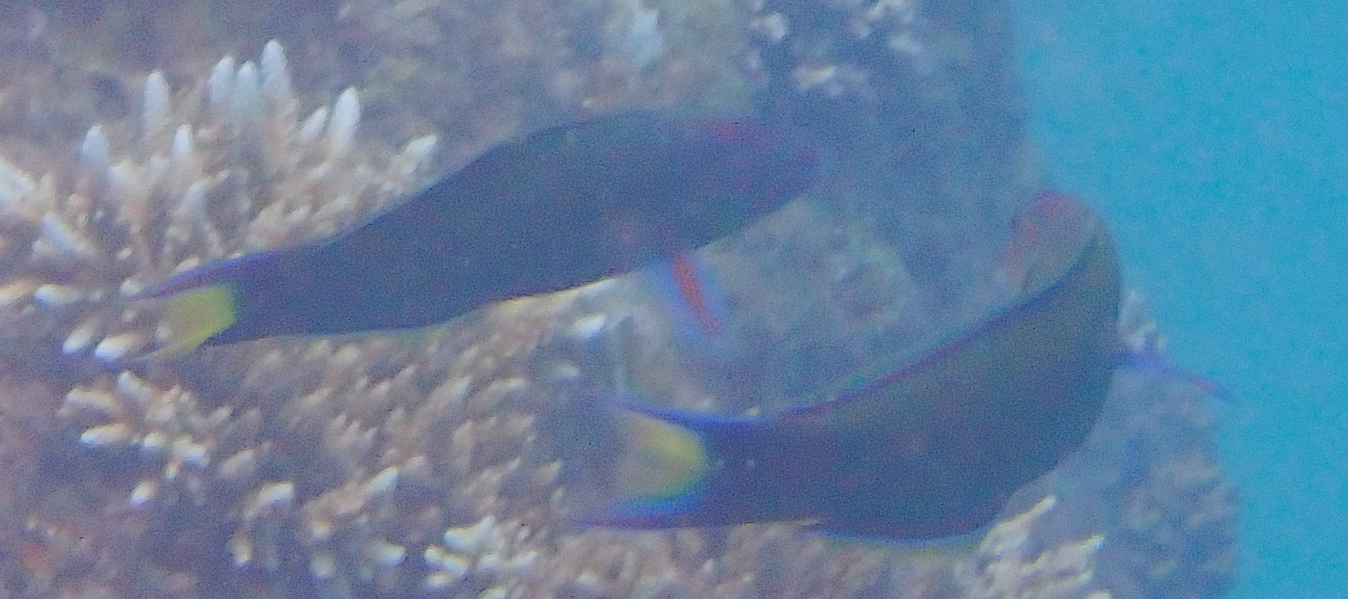
Thalassoma lunare (Moon Wrasse)